2018 Kansas City Chiefs–Los Angeles Rams game

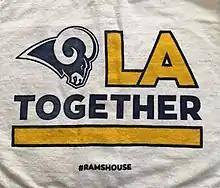
Towels featuring the "LATogether" logo were handed out to fans attending the game.

The Rams players and coaches had already traveled to Colorado Springs, Colorado in order to prepare for the high-altitude conditions they expected to encounter in Mexico. With the game being moved to Los Angeles and their homes and practice facility still under threat from the fire, the Rams opted to stay in Colorado and continue with their scheduled activities, which included closed practice sessions held at the Air Force Academy. Additionally, Rams owner Stan Kroenke chartered a plane to bring family members to join the team at the Broadmoor Resort in Colorado Springs.